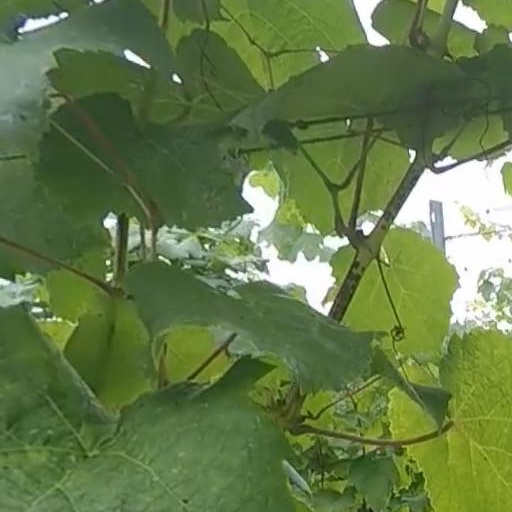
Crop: grape